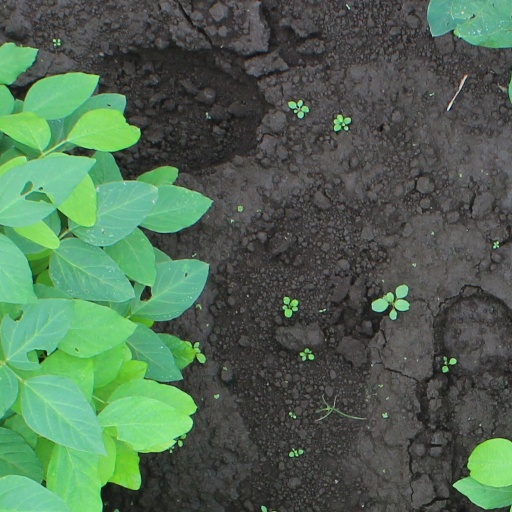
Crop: soybean